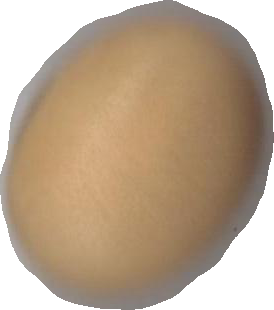
Variety: Grobogan